Keweenaw National Historical Park

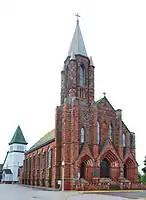
Keweenaw Heritage Center in Ste. Anne's

The Keweenaw Heritage Center is located in the old Ste. Anne's church at 25880 Red Jacket Road in Calumet, Michigan, within the park's Calumet Unit. Ste. Anne's was built in 1900 as a French Canadian Roman Catholic church and deconscrated in 1966. It was underutilized for a number of years until, in 1994, a group of local citizens bought the building. The Keweenaw Heritage Center's mission is to "preserve and interpret the culture and heritage of the Copper Country through the preservation of buildings, development of exhibits and other educational activities." A major museum on the first floor is planned.